Investment-specific technological progress

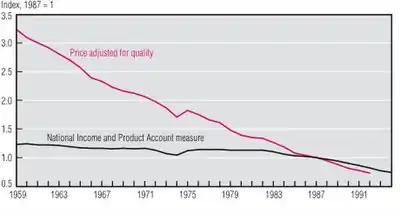
Figure 2

One approach to measuring the price of technologically improved structures is to assign newer building a higher value due to the embodyment of the new technology with the design. In particular, they should rent for more, i.e. renting a square foot in a new building is much more expensive than renting a square foot in a building forty years old.